Schomburg Center for Research in Black Culture

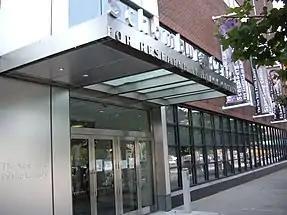
The entrance to the center

In 1920, Ernestine Rose, a white woman born in Bridgehampton in 1880, became the branch librarian. She quickly integrated the all-white library staff. Catherine Allen Latimer, the first African-American librarian hired by the NYPL, was sent to work with Rose, as was Roberta Bosely months later. Some time later, Sadie Peterson Delaney became employed at the branch. Together, they created a plan to assist in integrating reading into the lives of the library attendees and cooperated with schools and social organizations in the community.